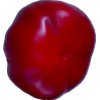
Label: red_pepper